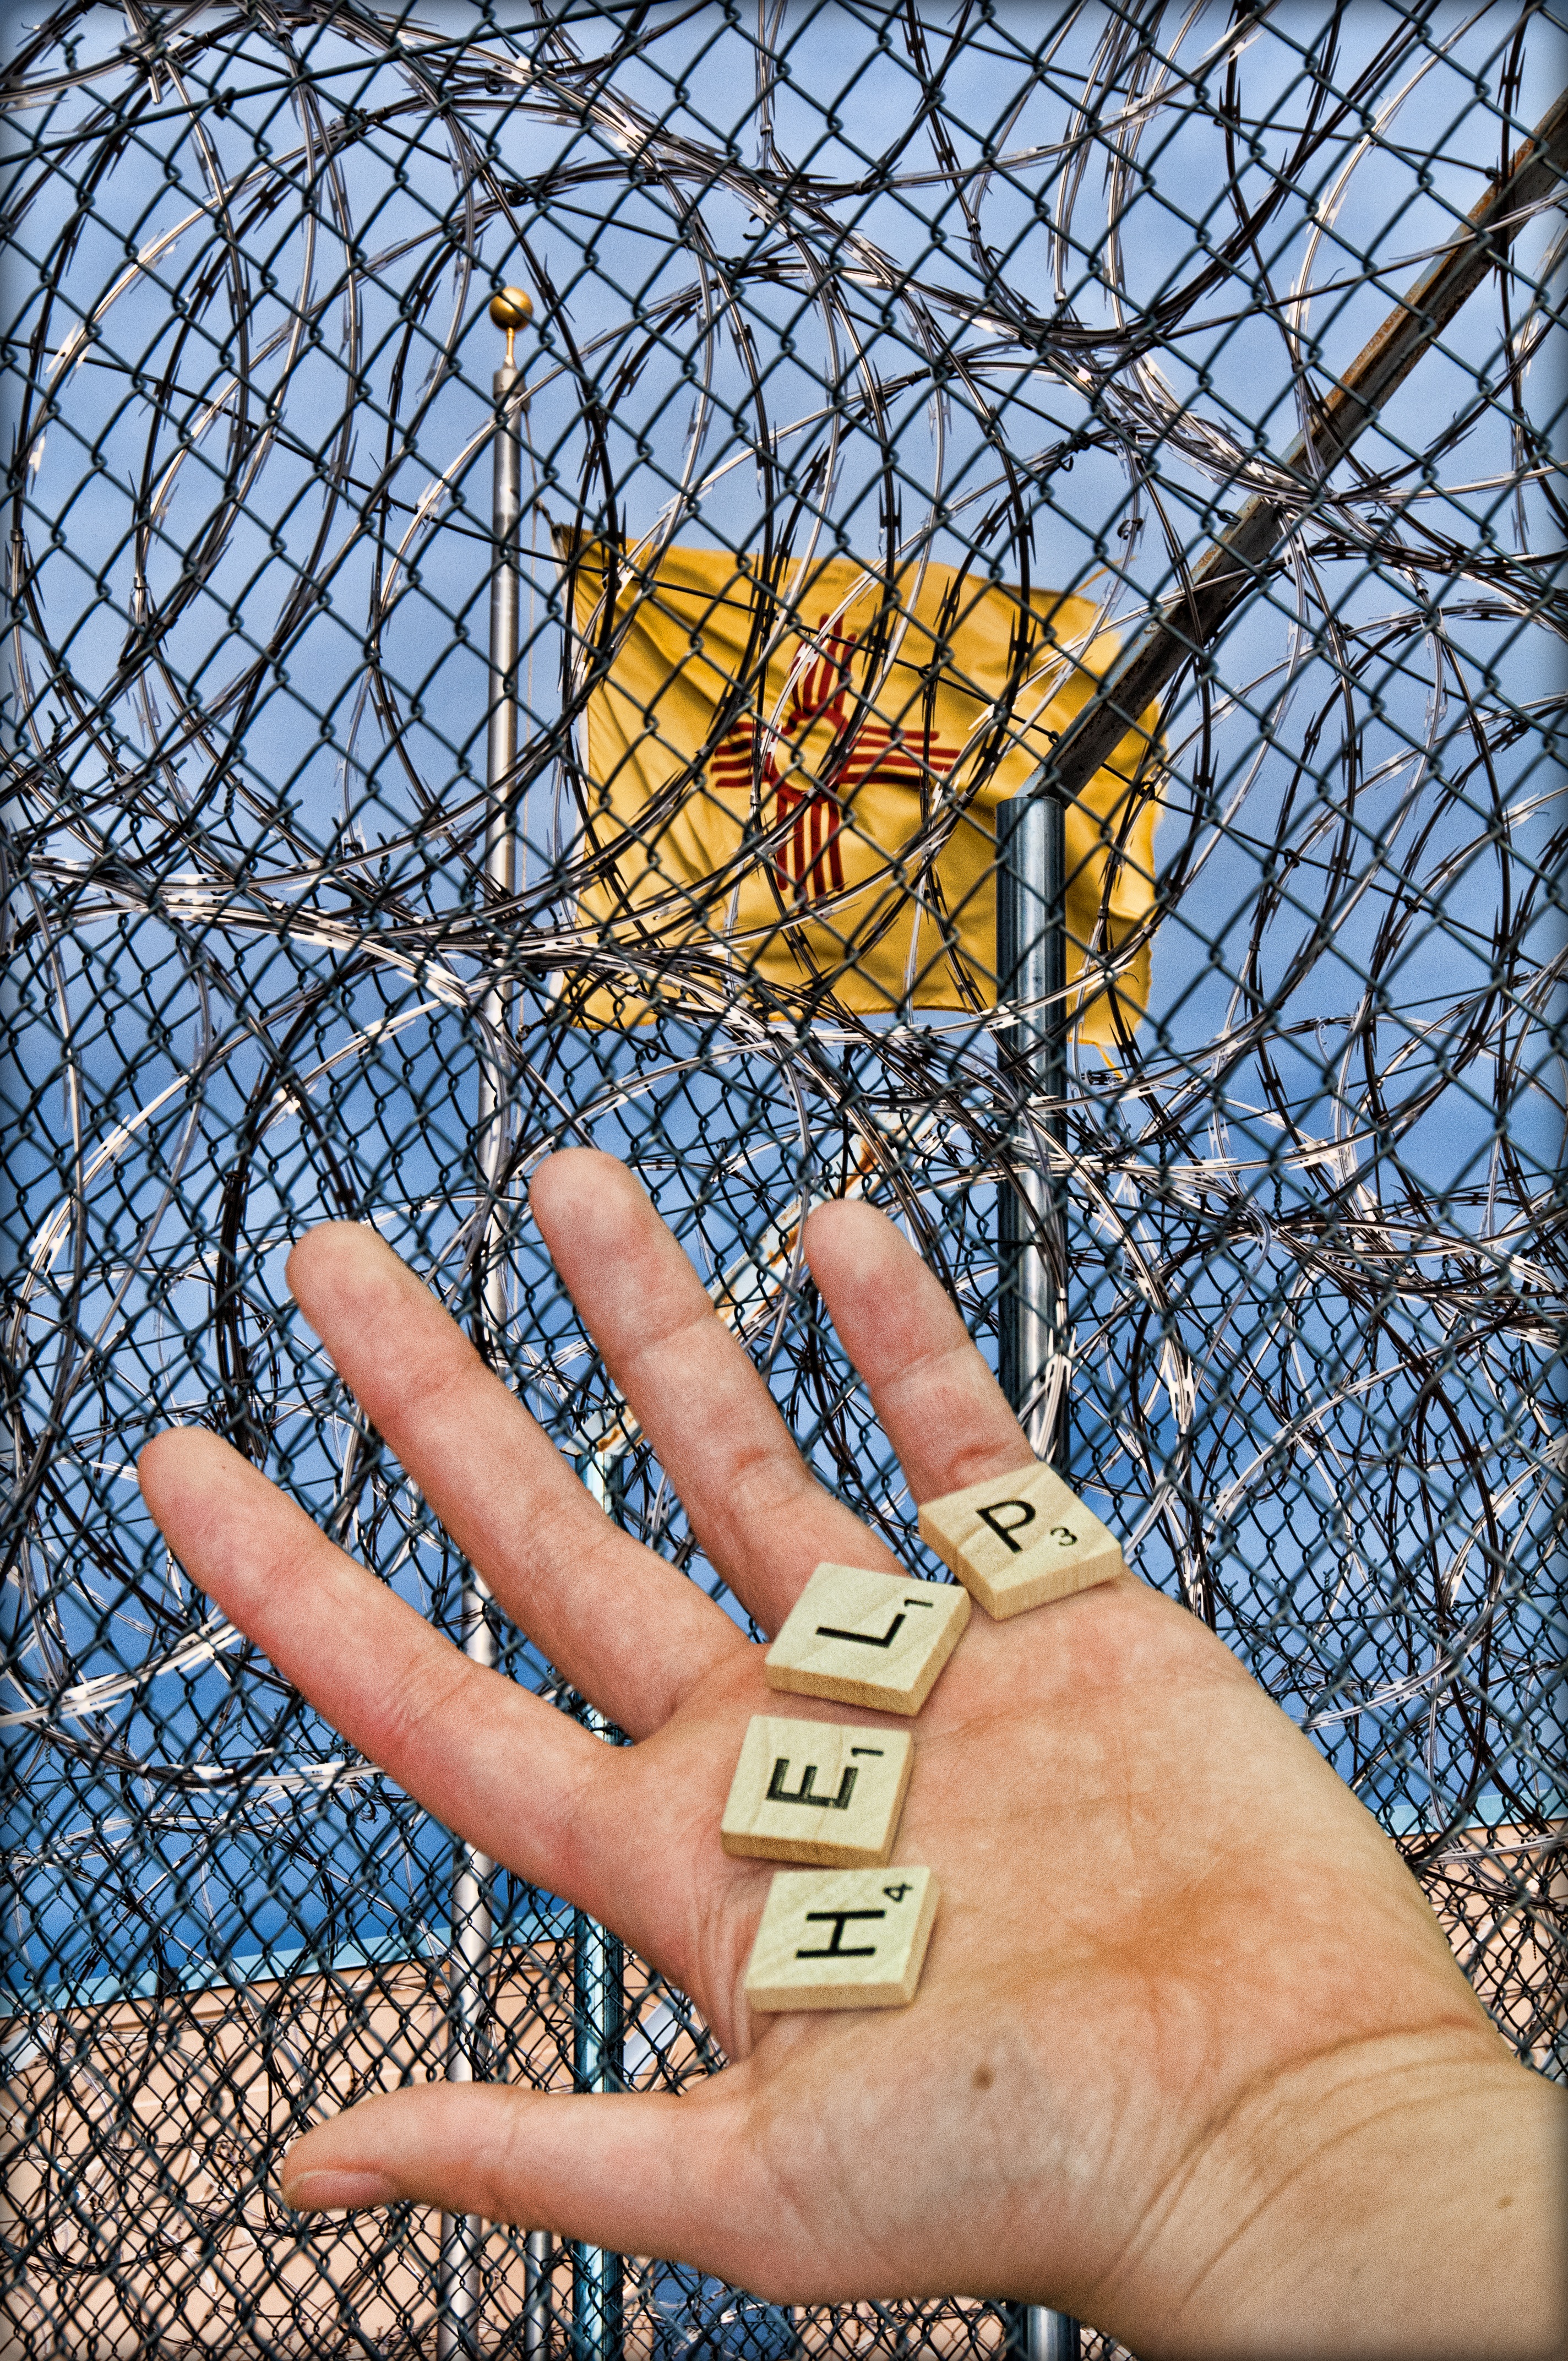
hand, person, fence, wire, bar, leg, finger, spring, symbol, metal, security, help, bars, criminal, barbed, prison, message, hope, iron, jail, stress, begging, depression, prisoner, captive, detention, penitentiary, restraining, inmate, lockup, convict, hostage, detained, beseeching